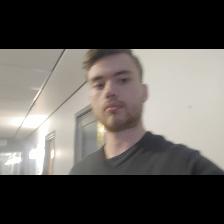
Label: Human